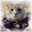
Label: cat